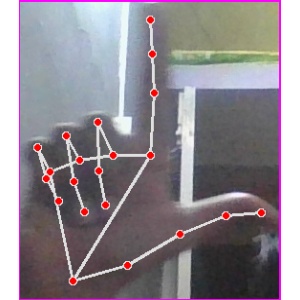
अक्षर: ल